Al-Tawhid Brigade

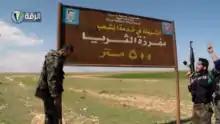
Fighters of the al-Tawhid Brigade deface an image of President Bashar al-Assad on the road between Hama and Raqqa on 27 March 2013.

In November 2012, the Tawhid Brigade announced their support for the Syrian National Coalition but called for greater representation in the coalition. The brigade's leadership called for "a civil state where the basis of legislation is the Islamic faith, with consideration for all the [minority] groups of Syria". They thereby implicitly rejected an earlier statement they had made, with other local factions, which had called for an Islamic state in Syria and denouncing the Syrian National Coalition. In December 2012, the al-Tawhid Brigade spearheaded the capture of Aleppo's Army College.